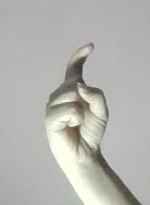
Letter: ra